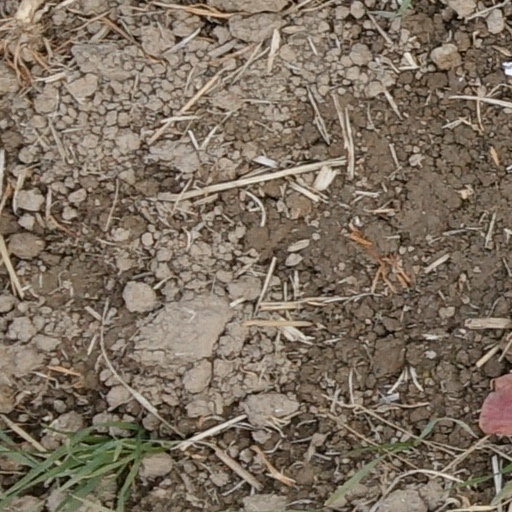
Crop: wheat